Tarka the Otter

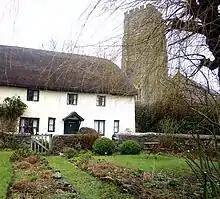
Williamson began writing "Tarka the Otter" in Skirr Cottage Georgeham Devon, where he lived from 1921 to 1925

Williamson, who was born in London and had moved to Georgeham, Devon, in 1921, began making notes for "Tarka" about two years later: although he was usually a rather rapid writer, the book took him around four years to write thanks to the large amount of detailed research needed. Williamson often claimed that he was inspired to write "Tarka" after rescuing and raising an otter cub, but the truth of this story is uncertain and it seems likely that the 1909 book "The Life Story of an Otter", by Cornish naturalist John Coulson Tregarthen, was a more substantial influence. Nevertheless, Williamson spent a great deal of time gathering information on otters' habits and behaviour.